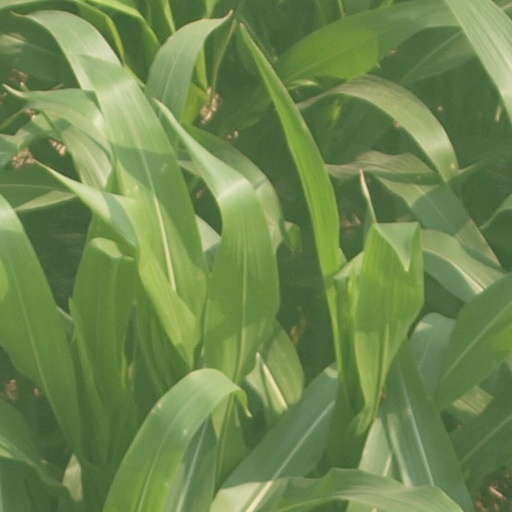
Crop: maize; corn